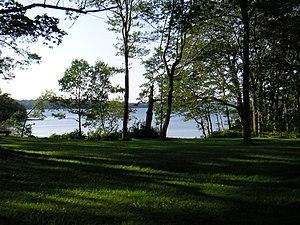
La ville de Harpswell est située dans le comté de Cumberland, dans l’État du Maine, aux États-Unis. Sa population s’élevait à 4 740 habitants lors du recensement de 2010, estimée à 4 836 habitants en 2014.